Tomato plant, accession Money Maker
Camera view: tilt-top (135 deg); turntable rotation: 330 degrees
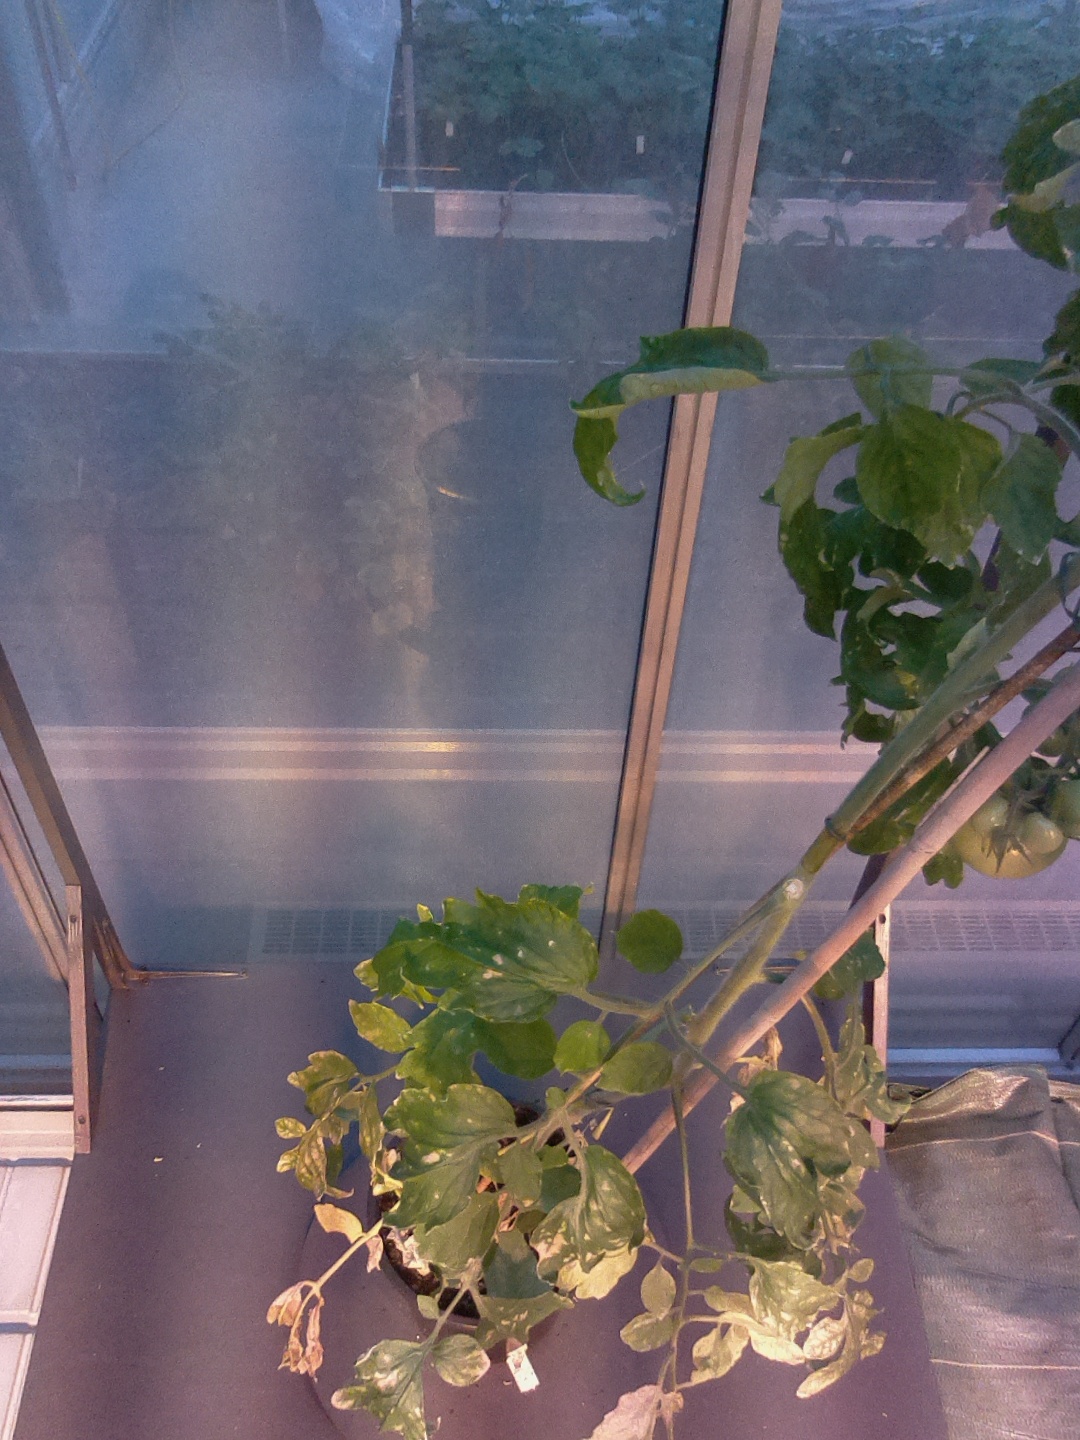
BBCH growth stage 78: 80% -90% of final fruit size